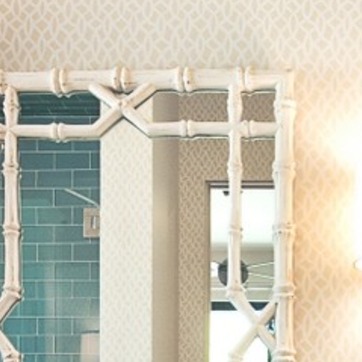
Material: mirror